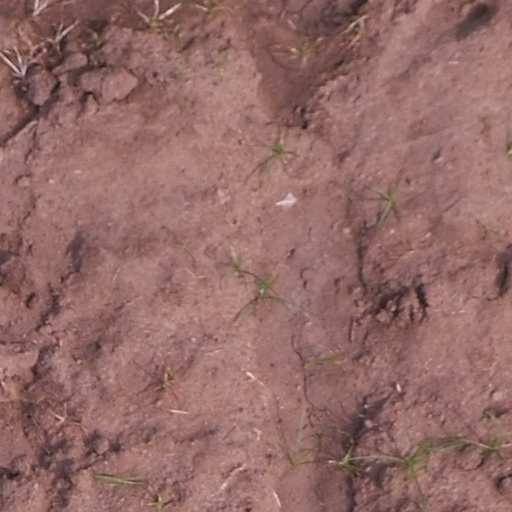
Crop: maize; corn